Tower of the Winds

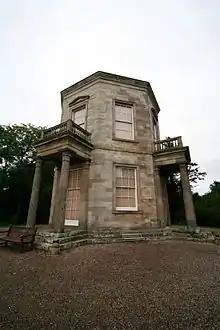
Temple of the Winds, Mount Stewart, Northern Ireland, designed by Stuart. This has a greatly enlarged "turret" at the rear, out of sight in this view

The turret at the back was a water tank, fed from a spring on the Athens acropolis above. A valve mechanism allowed water to flow into the clock mechanism via a channel cut in the floor; it may also have branched into two other channels to the side. The central mechanism was surrounded by circular railings, fitted into depressions in the floor that remain. It was apparently possible to walk around the clock and see it from all angles. There have been various attempts to reconstruct on paper how the clock worked, but this remains uncertain.